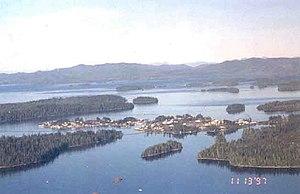
Craig est une localité d'Alaska aux États-Unis dans la Région de recensement de Prince of Wales - Outer Ketchikan dont la population est de 1 240 habitants en 2011.